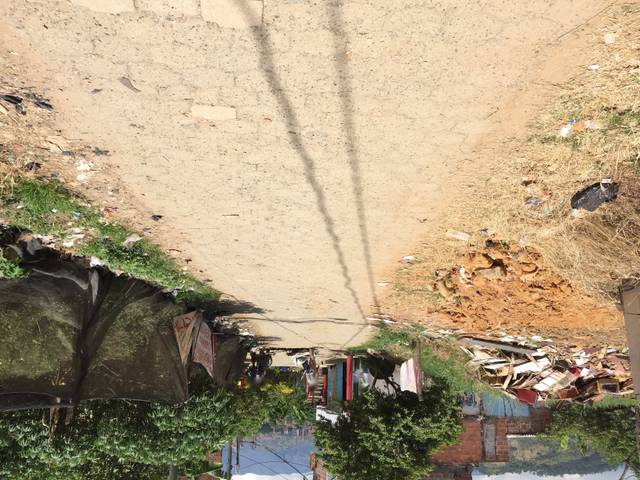
Region: Colombia
Coordinates: 6.276, -75.567